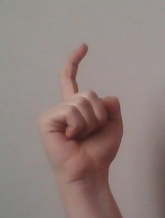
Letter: ra